Battle of Fère-Champenoise

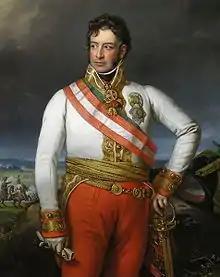
Prince Schwarzenberg

Believing that it was only necessary to deliver a sharp blow to send the cautious Schwarzenberg into retreat, Napoleon occupied Arcis at mid-day on 20 March. Soon after, a large body of Coalition horsemen threw back the French cavalry, but the situation was stabilized that evening after a tough struggle. The next day, Napoleon ordered an attack only to find his 28,000 soldiers facing 80,000 Allies. Thanks to Schwarzenberg's hesitation, the French emperor quickly pulled his army to the north bank of the Aube covered by stout rearguard fighting, but the Battle of Arcis-sur-Aube on 20–21 March was a Coalition victory.